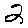
Label: 2